Patrick Conlon (politician)

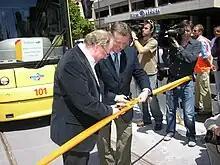
Pat Conlon (left) and Mike Rann opening the extension of the Glenelg tram line in October 2007.

Patrick Frederick "Pat" Conlon (born 1959) is a former South Australian politician who represented the Electoral district of Elder in the South Australian House of Assembly as a member of the Labor Party from 1997 to 2014. He was Minister for Transport, Minister for Infrastructure, and Minister for Energy, as well as the Leader of Government Business in the Lower House. Until early 2005, Conlon was also Emergency Services Minister and took part in the government's response to the Eyre Peninsula bushfire (also known as "Black Tuesday") in January 2005. Conlon was the most senior Labor Left figure in the Labor cabinet until April 2010 when he became unaligned.